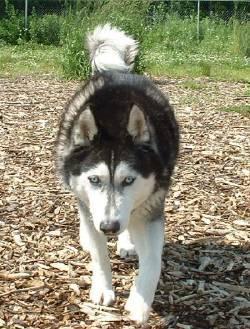
dog